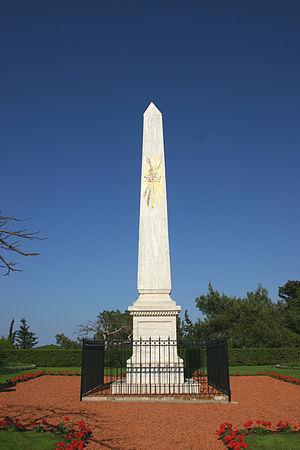
La Maison d'adoration baha'ie, parfois désignée par son nom arabe Mashriqu'l-Adhkár, est le titre donné aux édifices dédiés au culte dans la Foi bahá’íe par son fondateur Bahá'u'lláh. Ce titre s'applique techniquement à tout lieu de culte communautaire rendu à Dieu.